2006 Grand Prix of Cleveland

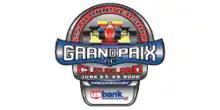
Logo for the 2006 Grand Prix of Cleveland

The 2006 Grand Prix of Cleveland was the sixth round of the 2006 Bridgestone Presents the Champ Car World Series Powered by Ford season, held on June 25, 2006 at Burke Lakefront Airport in Cleveland, Ohio. It was the 25th anniversary edition of the event. A. J. Allmendinger took the pole and the win, his second consecutive victory.